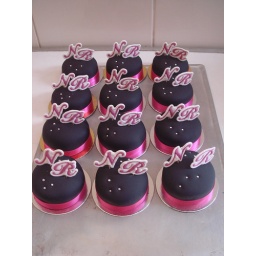
Mini cakes were in pink and white to go with the rocker theme, then topped with the couple's initials